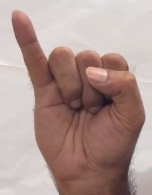
ASL sign: I